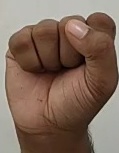
ASL sign: S